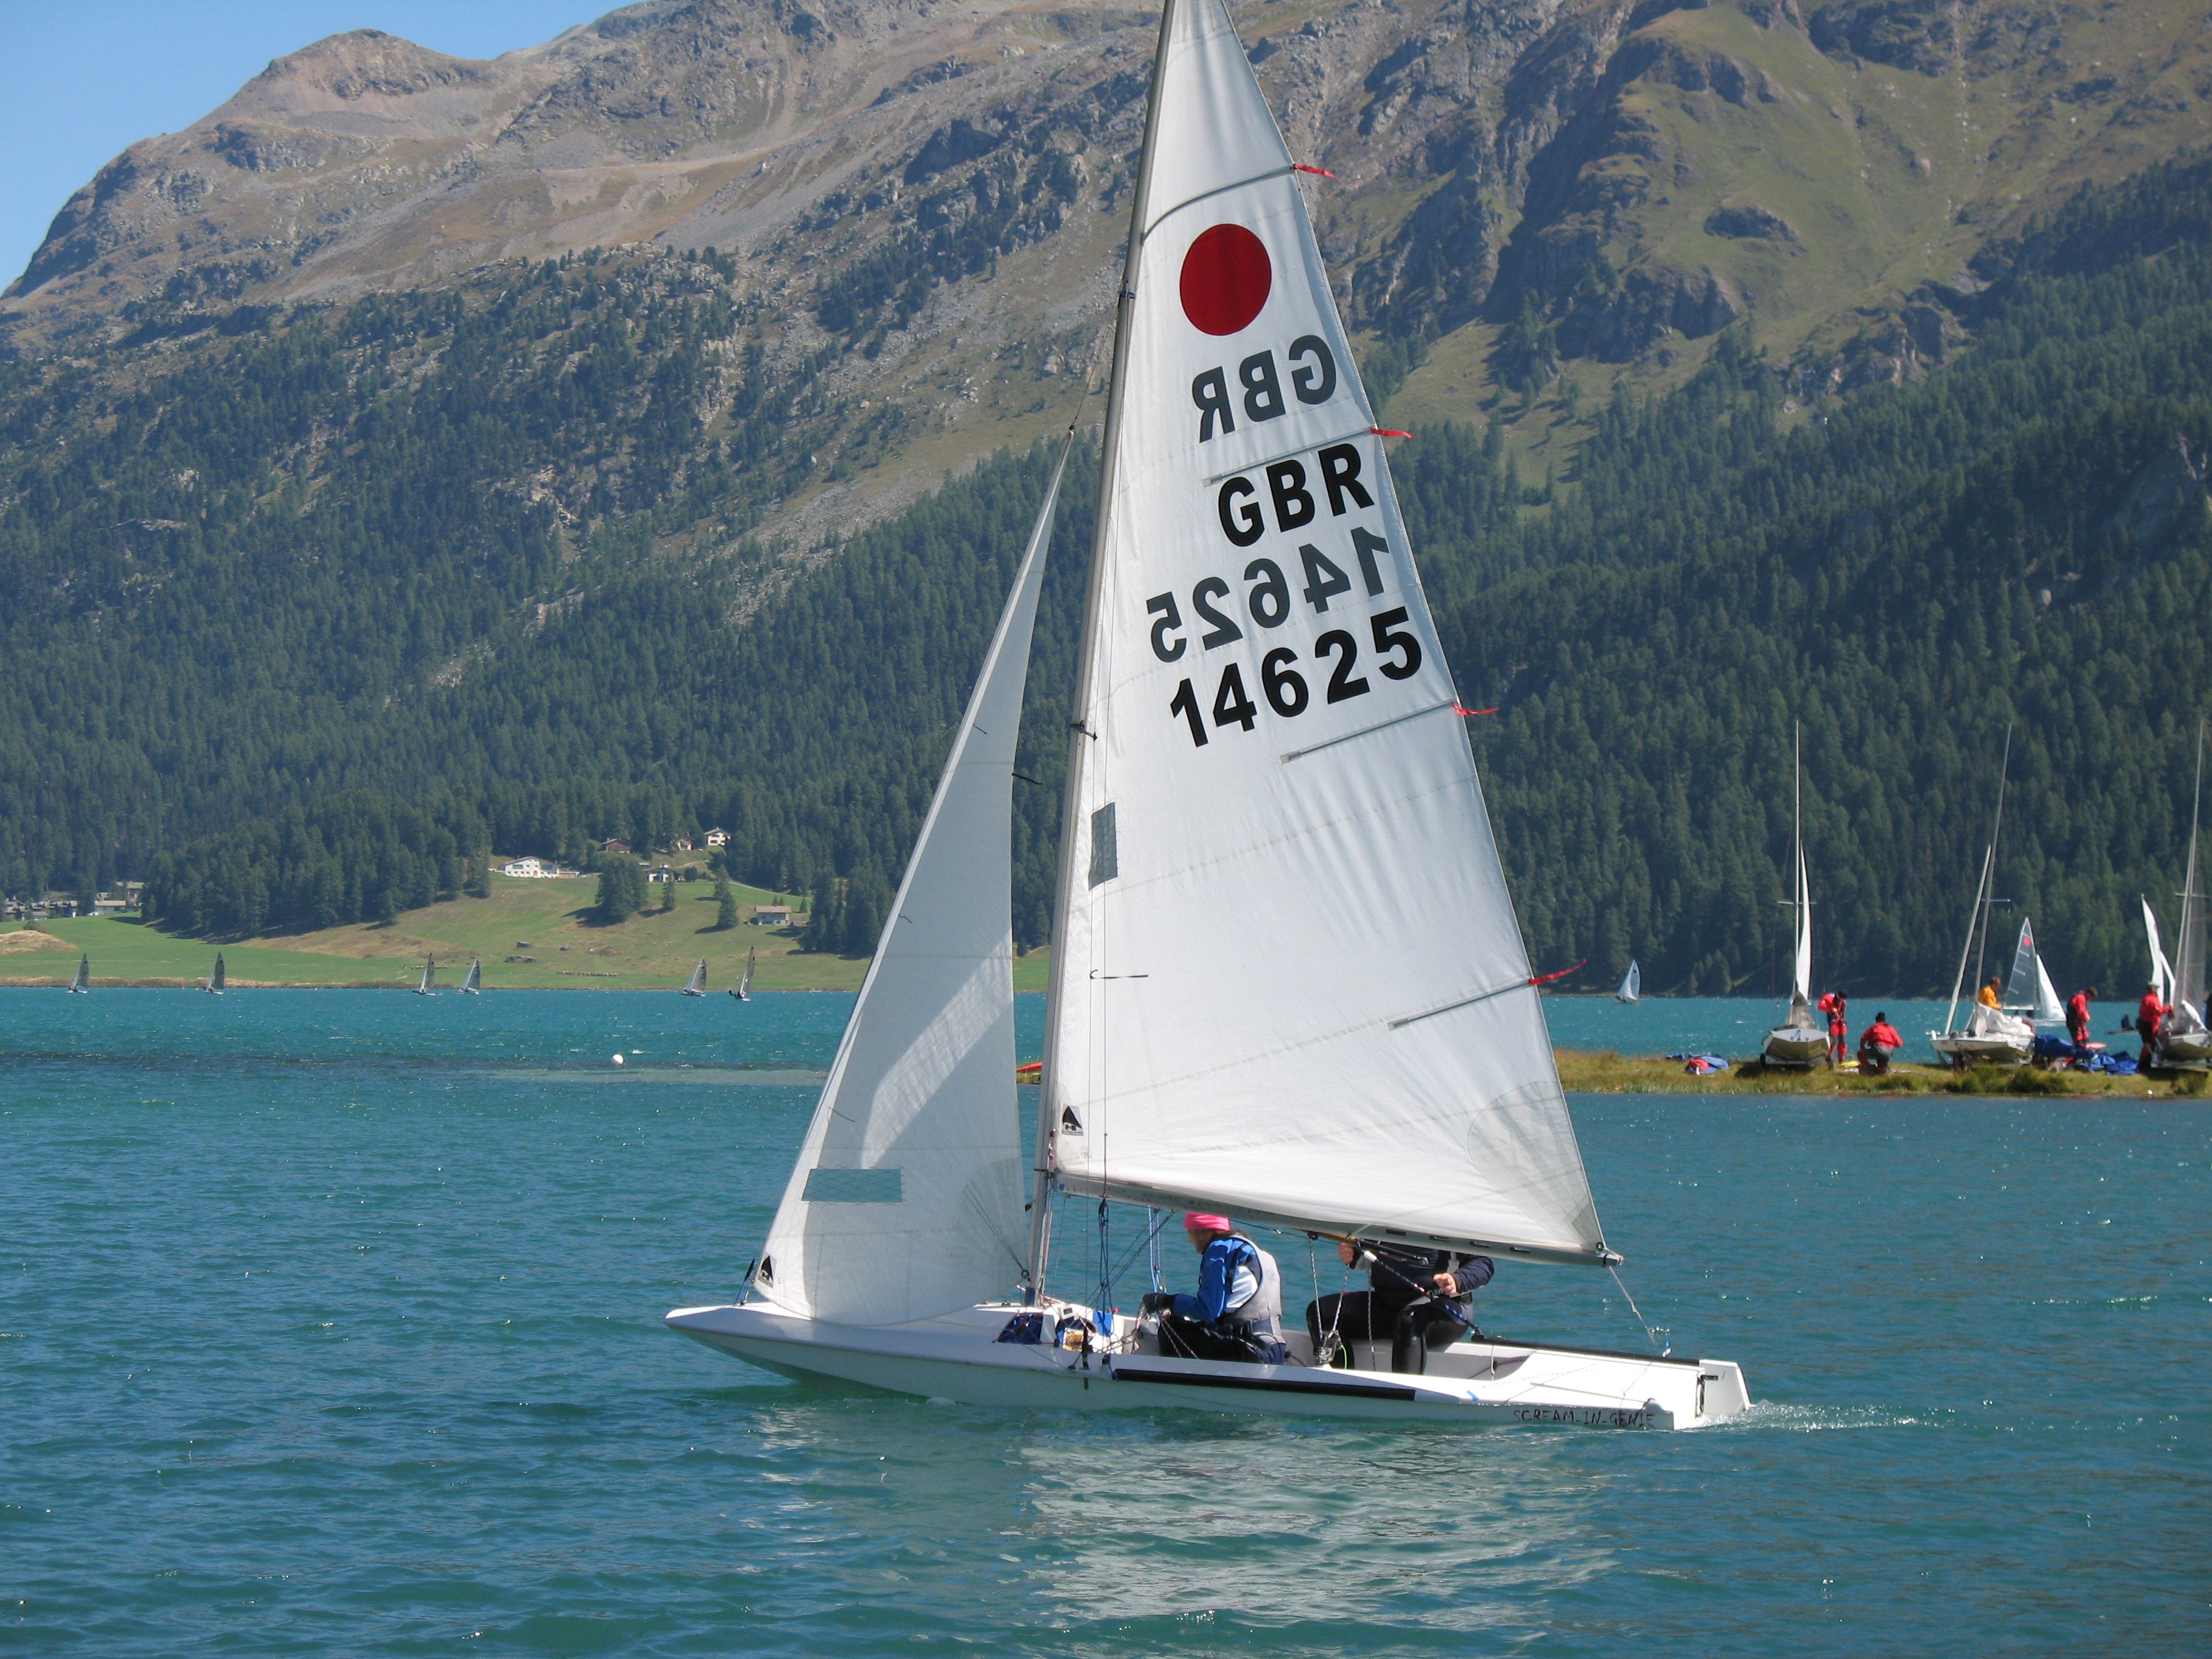
sea, water, boat, vehicle, sailing, sailboat, competition, sports, passengers, mountains, sail, watercraft, sailing ship, dinghy, world championship, european championship, yacht racing, windsports, dinghy sailing, keelboat, sailboat racing, fireball worlds, championship sailing